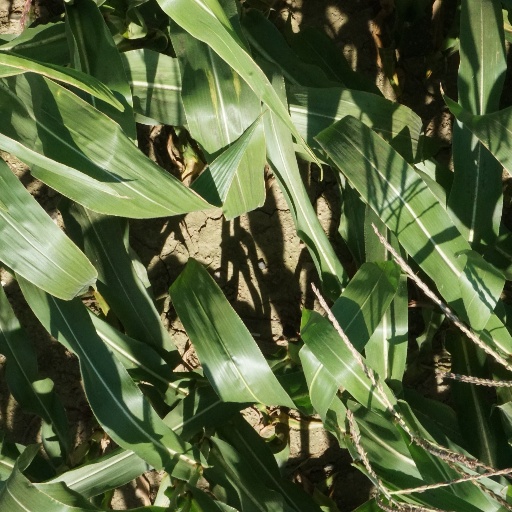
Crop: maize; corn